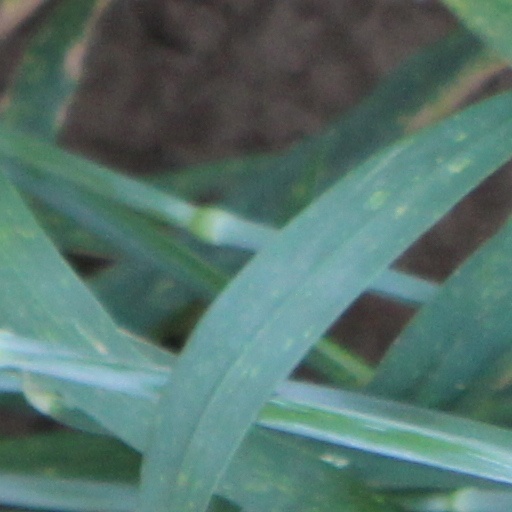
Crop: wheat